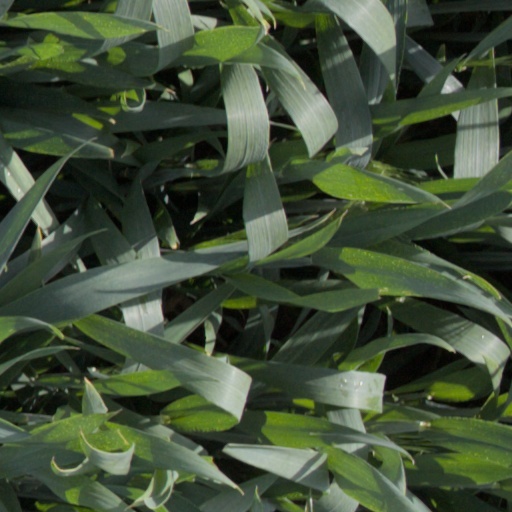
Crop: wheat